Penguin General Cemetery

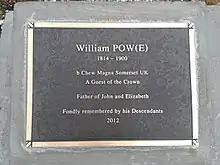
Penguin's colourful heritage

Penguin General Cemetery was heritage-listed in 2007 under Tasmania's "Historic Cultural Heritage Act" 1995, for its evolutionary pattern of Penguin life, its research potential, community significance, and associations with Tasmanian history. At rest here are Bounty immigrants of the 1850s, returned soldiers from the Boer, First and Second World Wars, many of the town's most notable former residents, as well as former convicts (pictured).